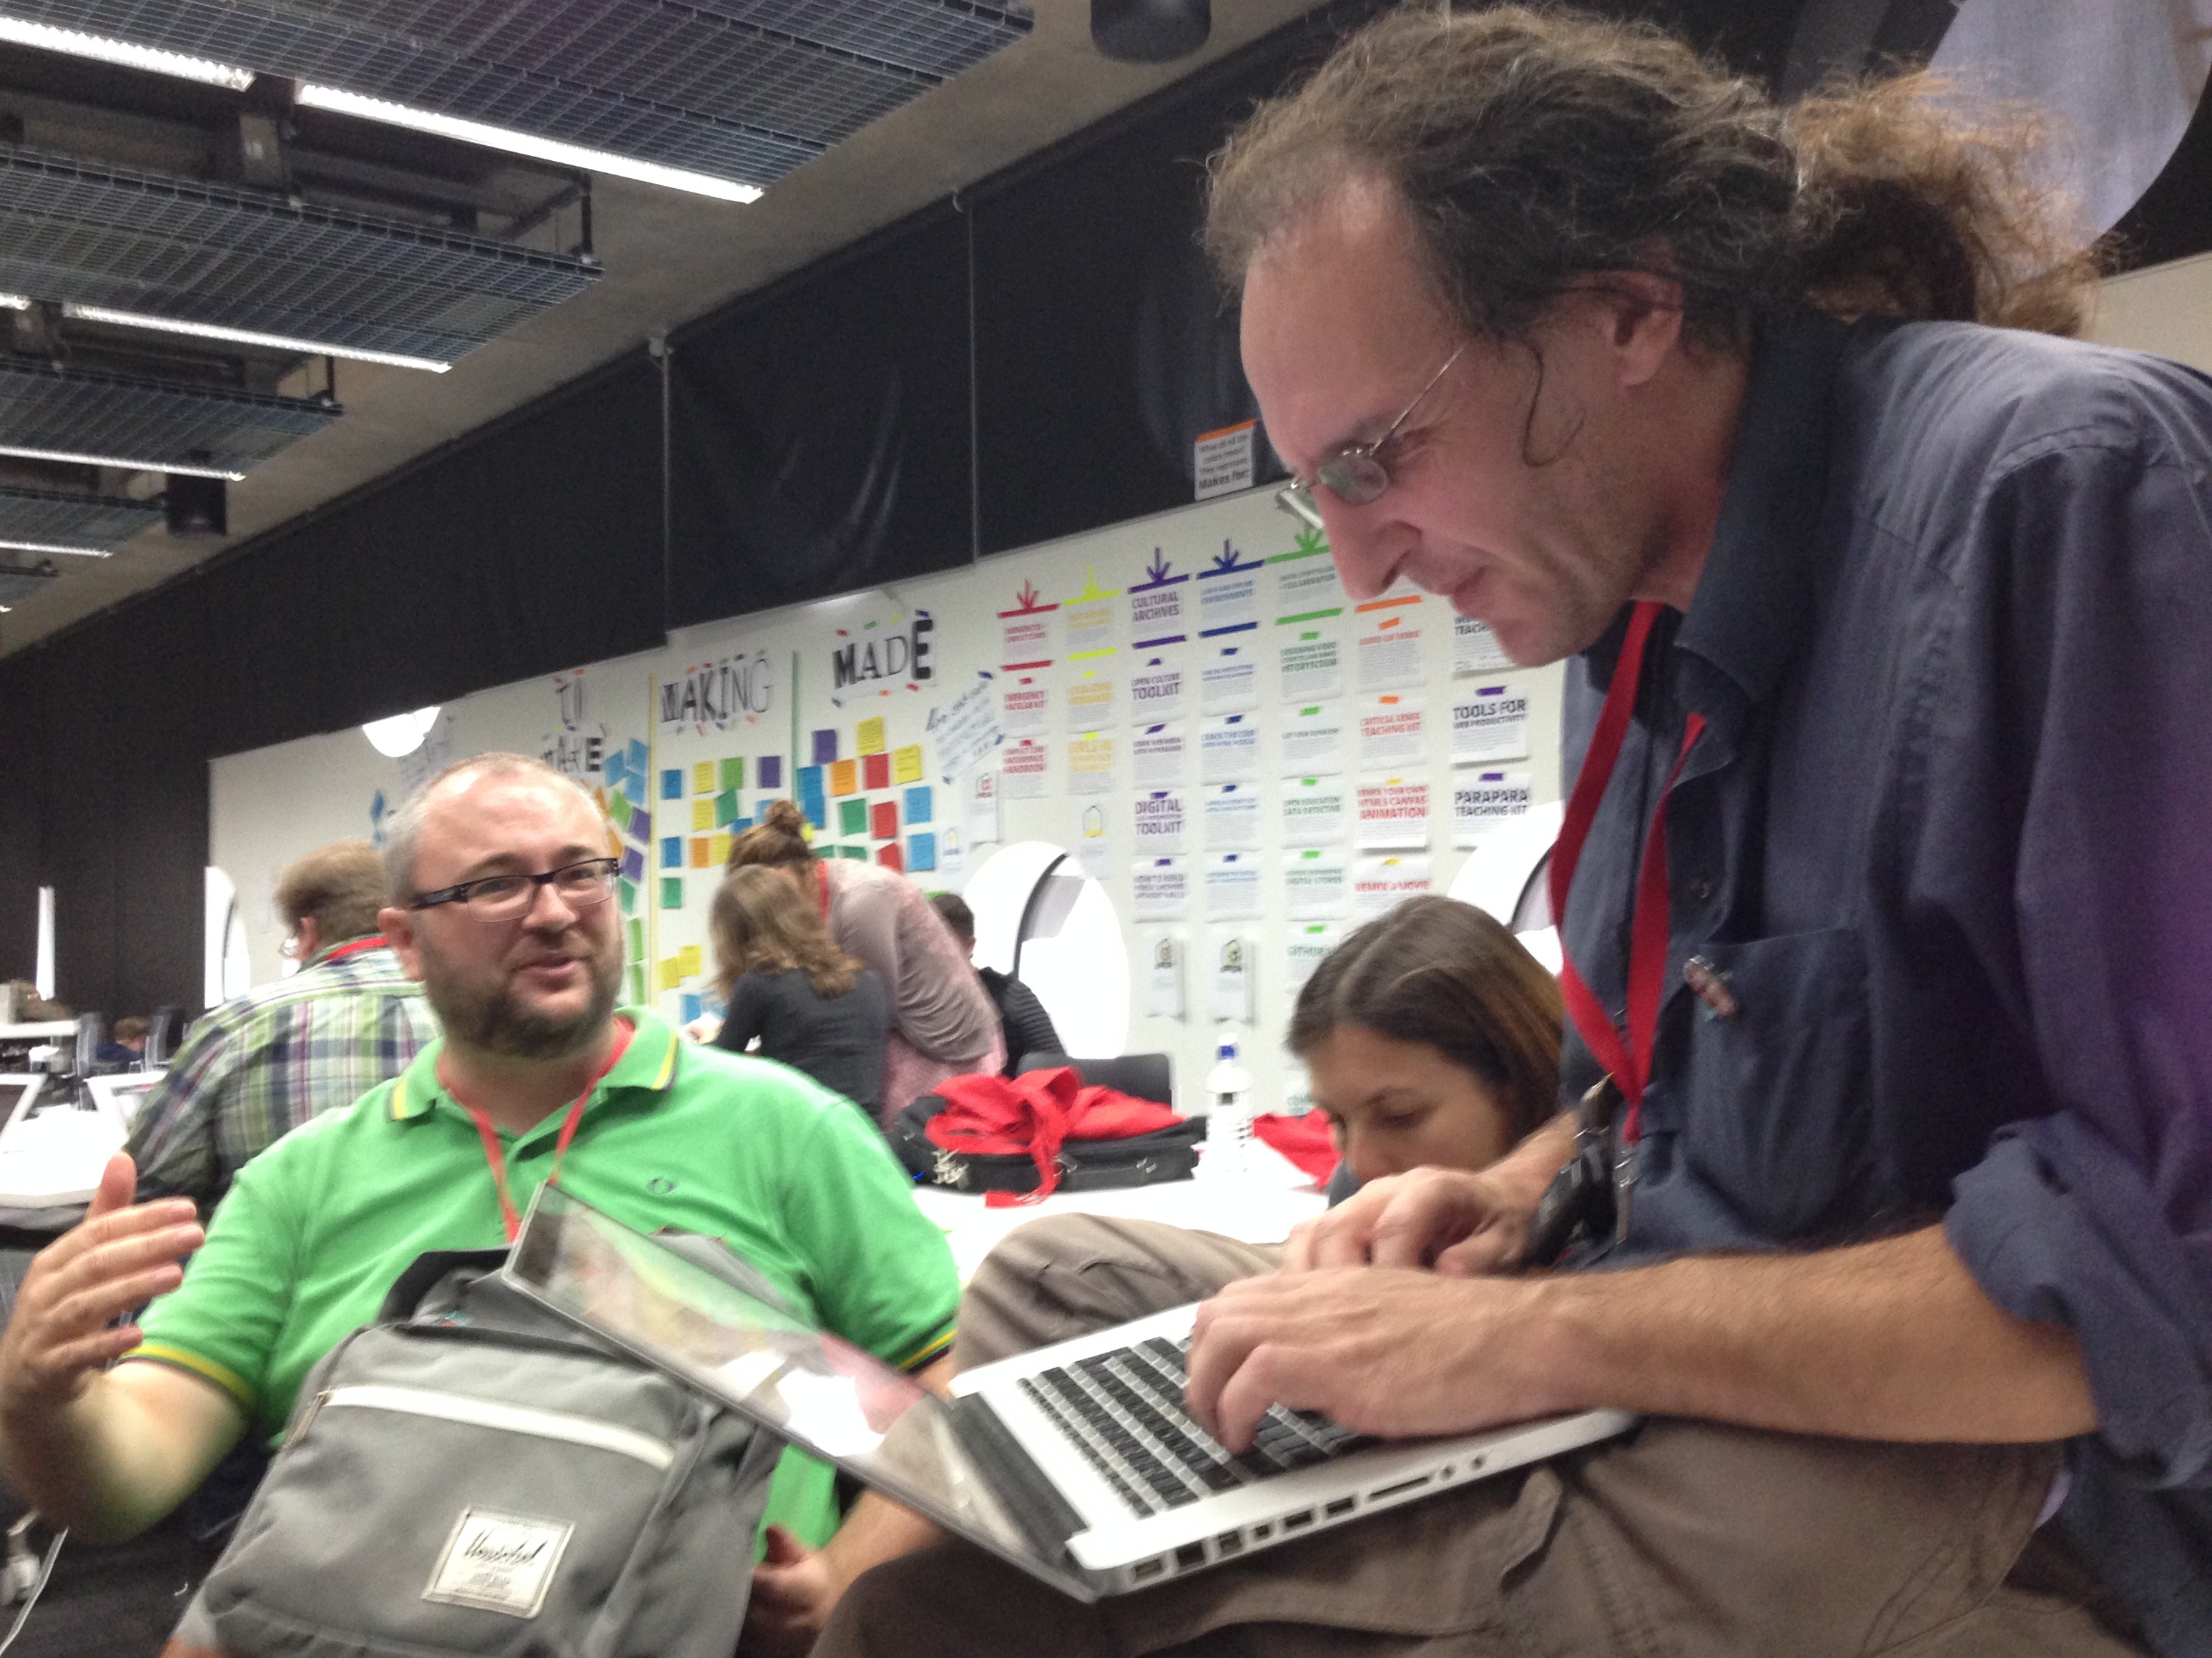
technology, communication, mozfest, electronic device